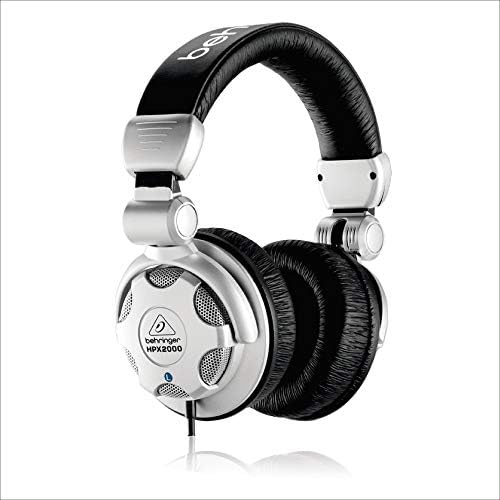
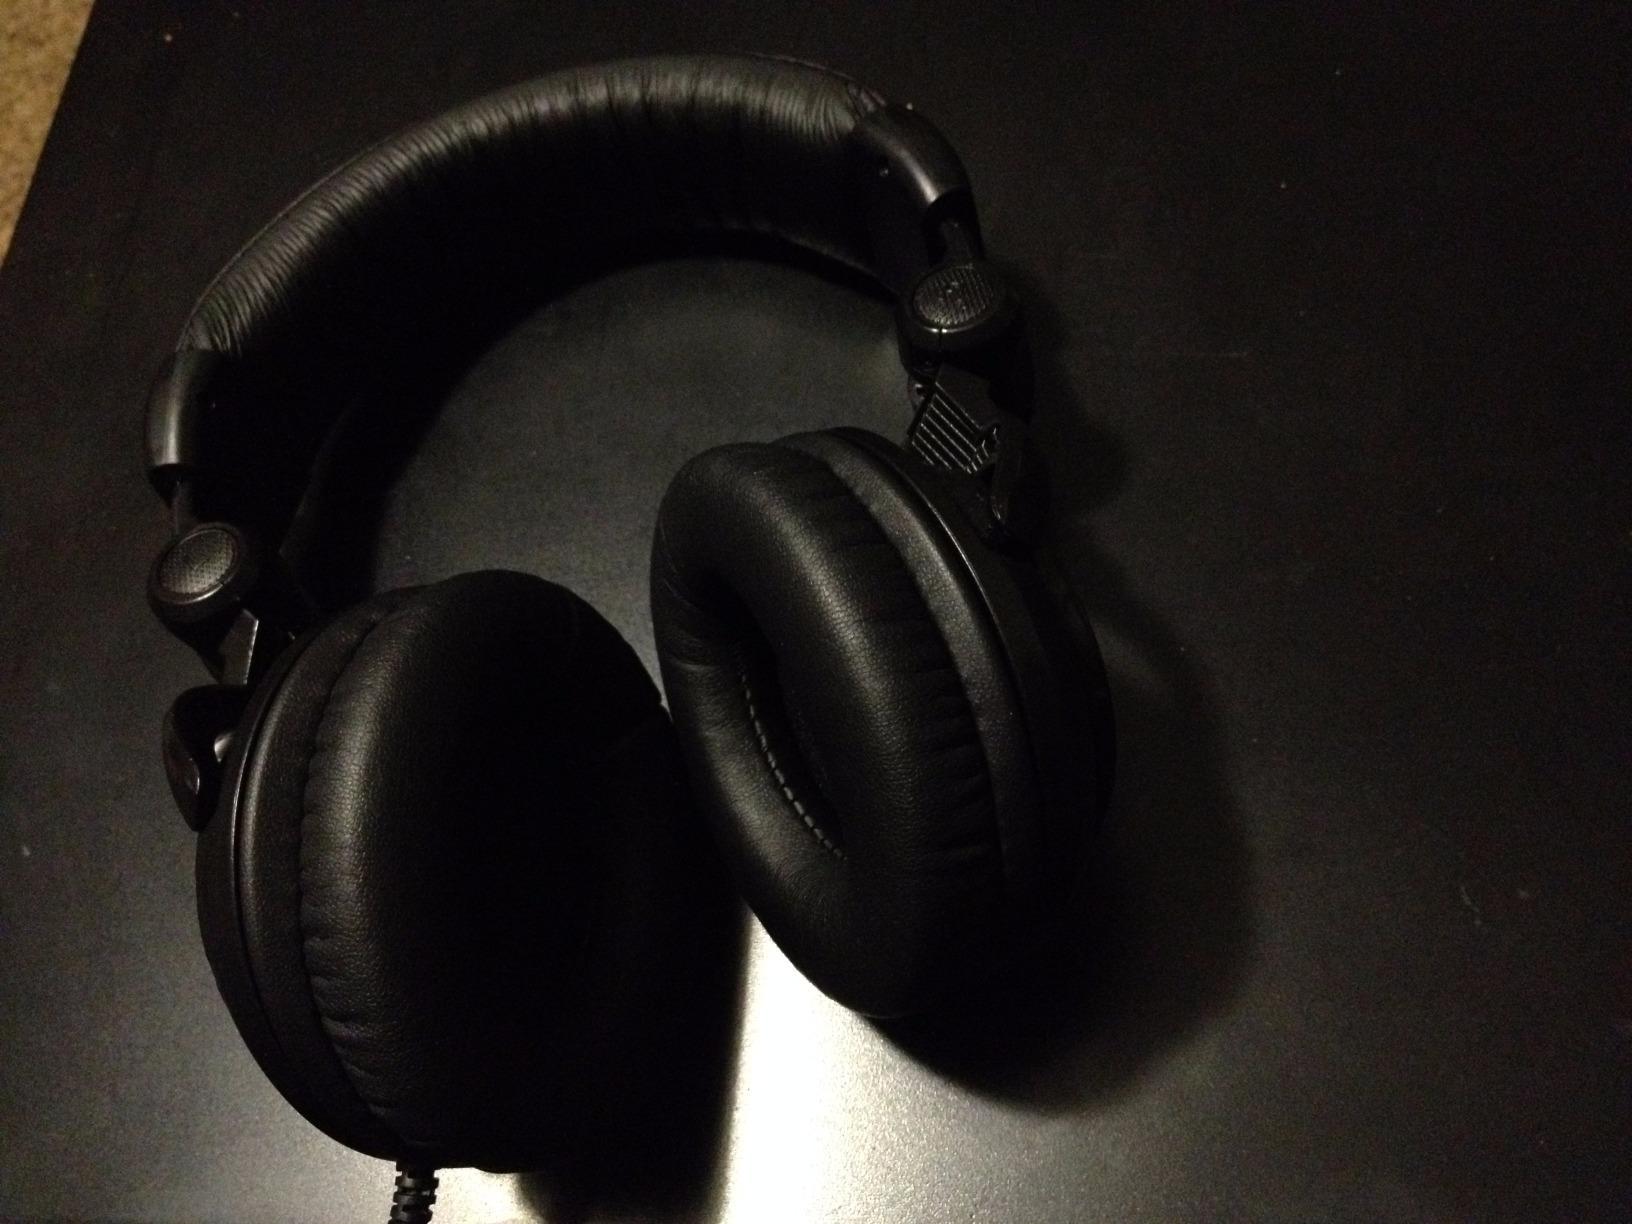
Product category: headphones
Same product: no